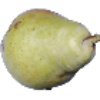
Label: pear_williams